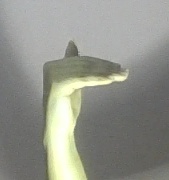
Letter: khaa